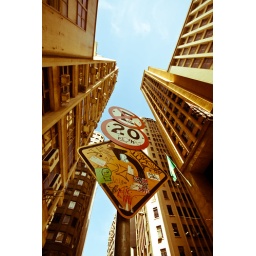
shot of a street sign in sao paulo brazil